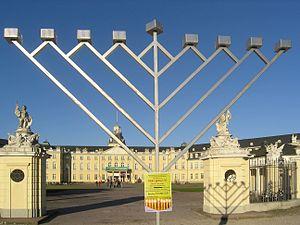
Une hanoukkia est un chandelier à neuf branches dont une branche particulière est appelée shamash. Ce chandelier est utilisé par les Juifs lors de la célébration de Hanoucca, la fête des lumières, qui commémore la victoire des Maccabées sur les légions syriennes séleucides.